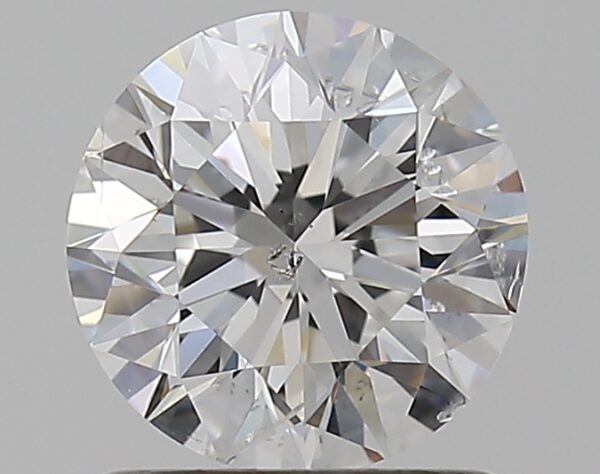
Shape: round
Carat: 1
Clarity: SI2
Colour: E
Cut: EX
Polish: EX
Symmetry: VG
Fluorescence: N
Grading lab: IGI
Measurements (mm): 6.37 x 6.28 x 4.01